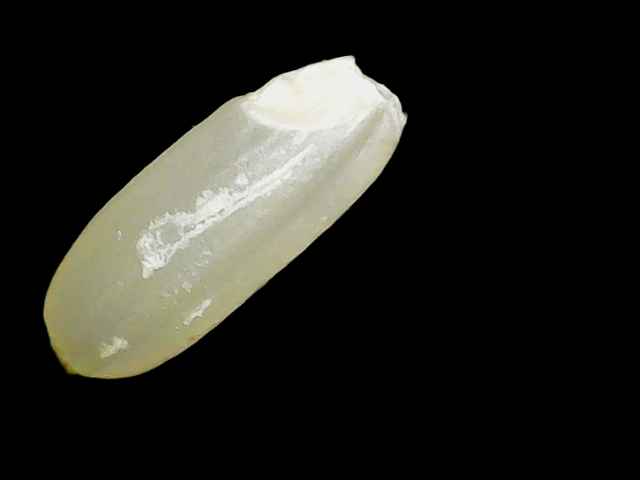
Rice variety: Binadhan23